Charlie Puth

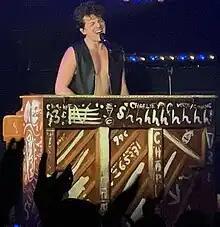
Puth performing live in June 2023

On April 21, 2017, Puth released "Attention", the lead single from his second studio album "Voicenotes". The song peaked at number five on the Billboard Hot 100, becoming his highest-charting single on the chart as a solo artist as of April 2022. The second single from "Voicenotes", "How Long", was released on October 5, 2017, and peaked at number 21 on the Billboard Hot 100. Puth also collaborated with One Direction's Liam Payne on the single "Bedroom Floor", which he co-produced and provided background vocals for. In 2018, he was featured on G-Eazy's single "Sober". On January 4, 2018, Puth released the first promotional single from "Voicenotes", "If You Leave Me Now" featuring Boyz II Men. Puth also announced that he would be pushing the release date to May 11, 2018, from its original release date of January 19, 2018.